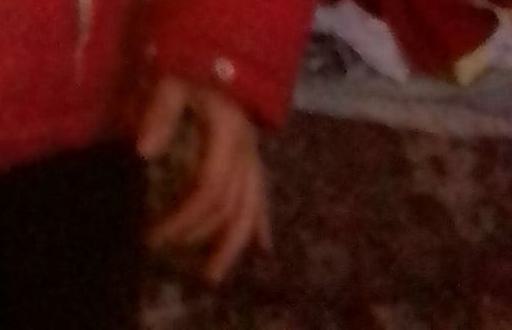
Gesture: no_gesture